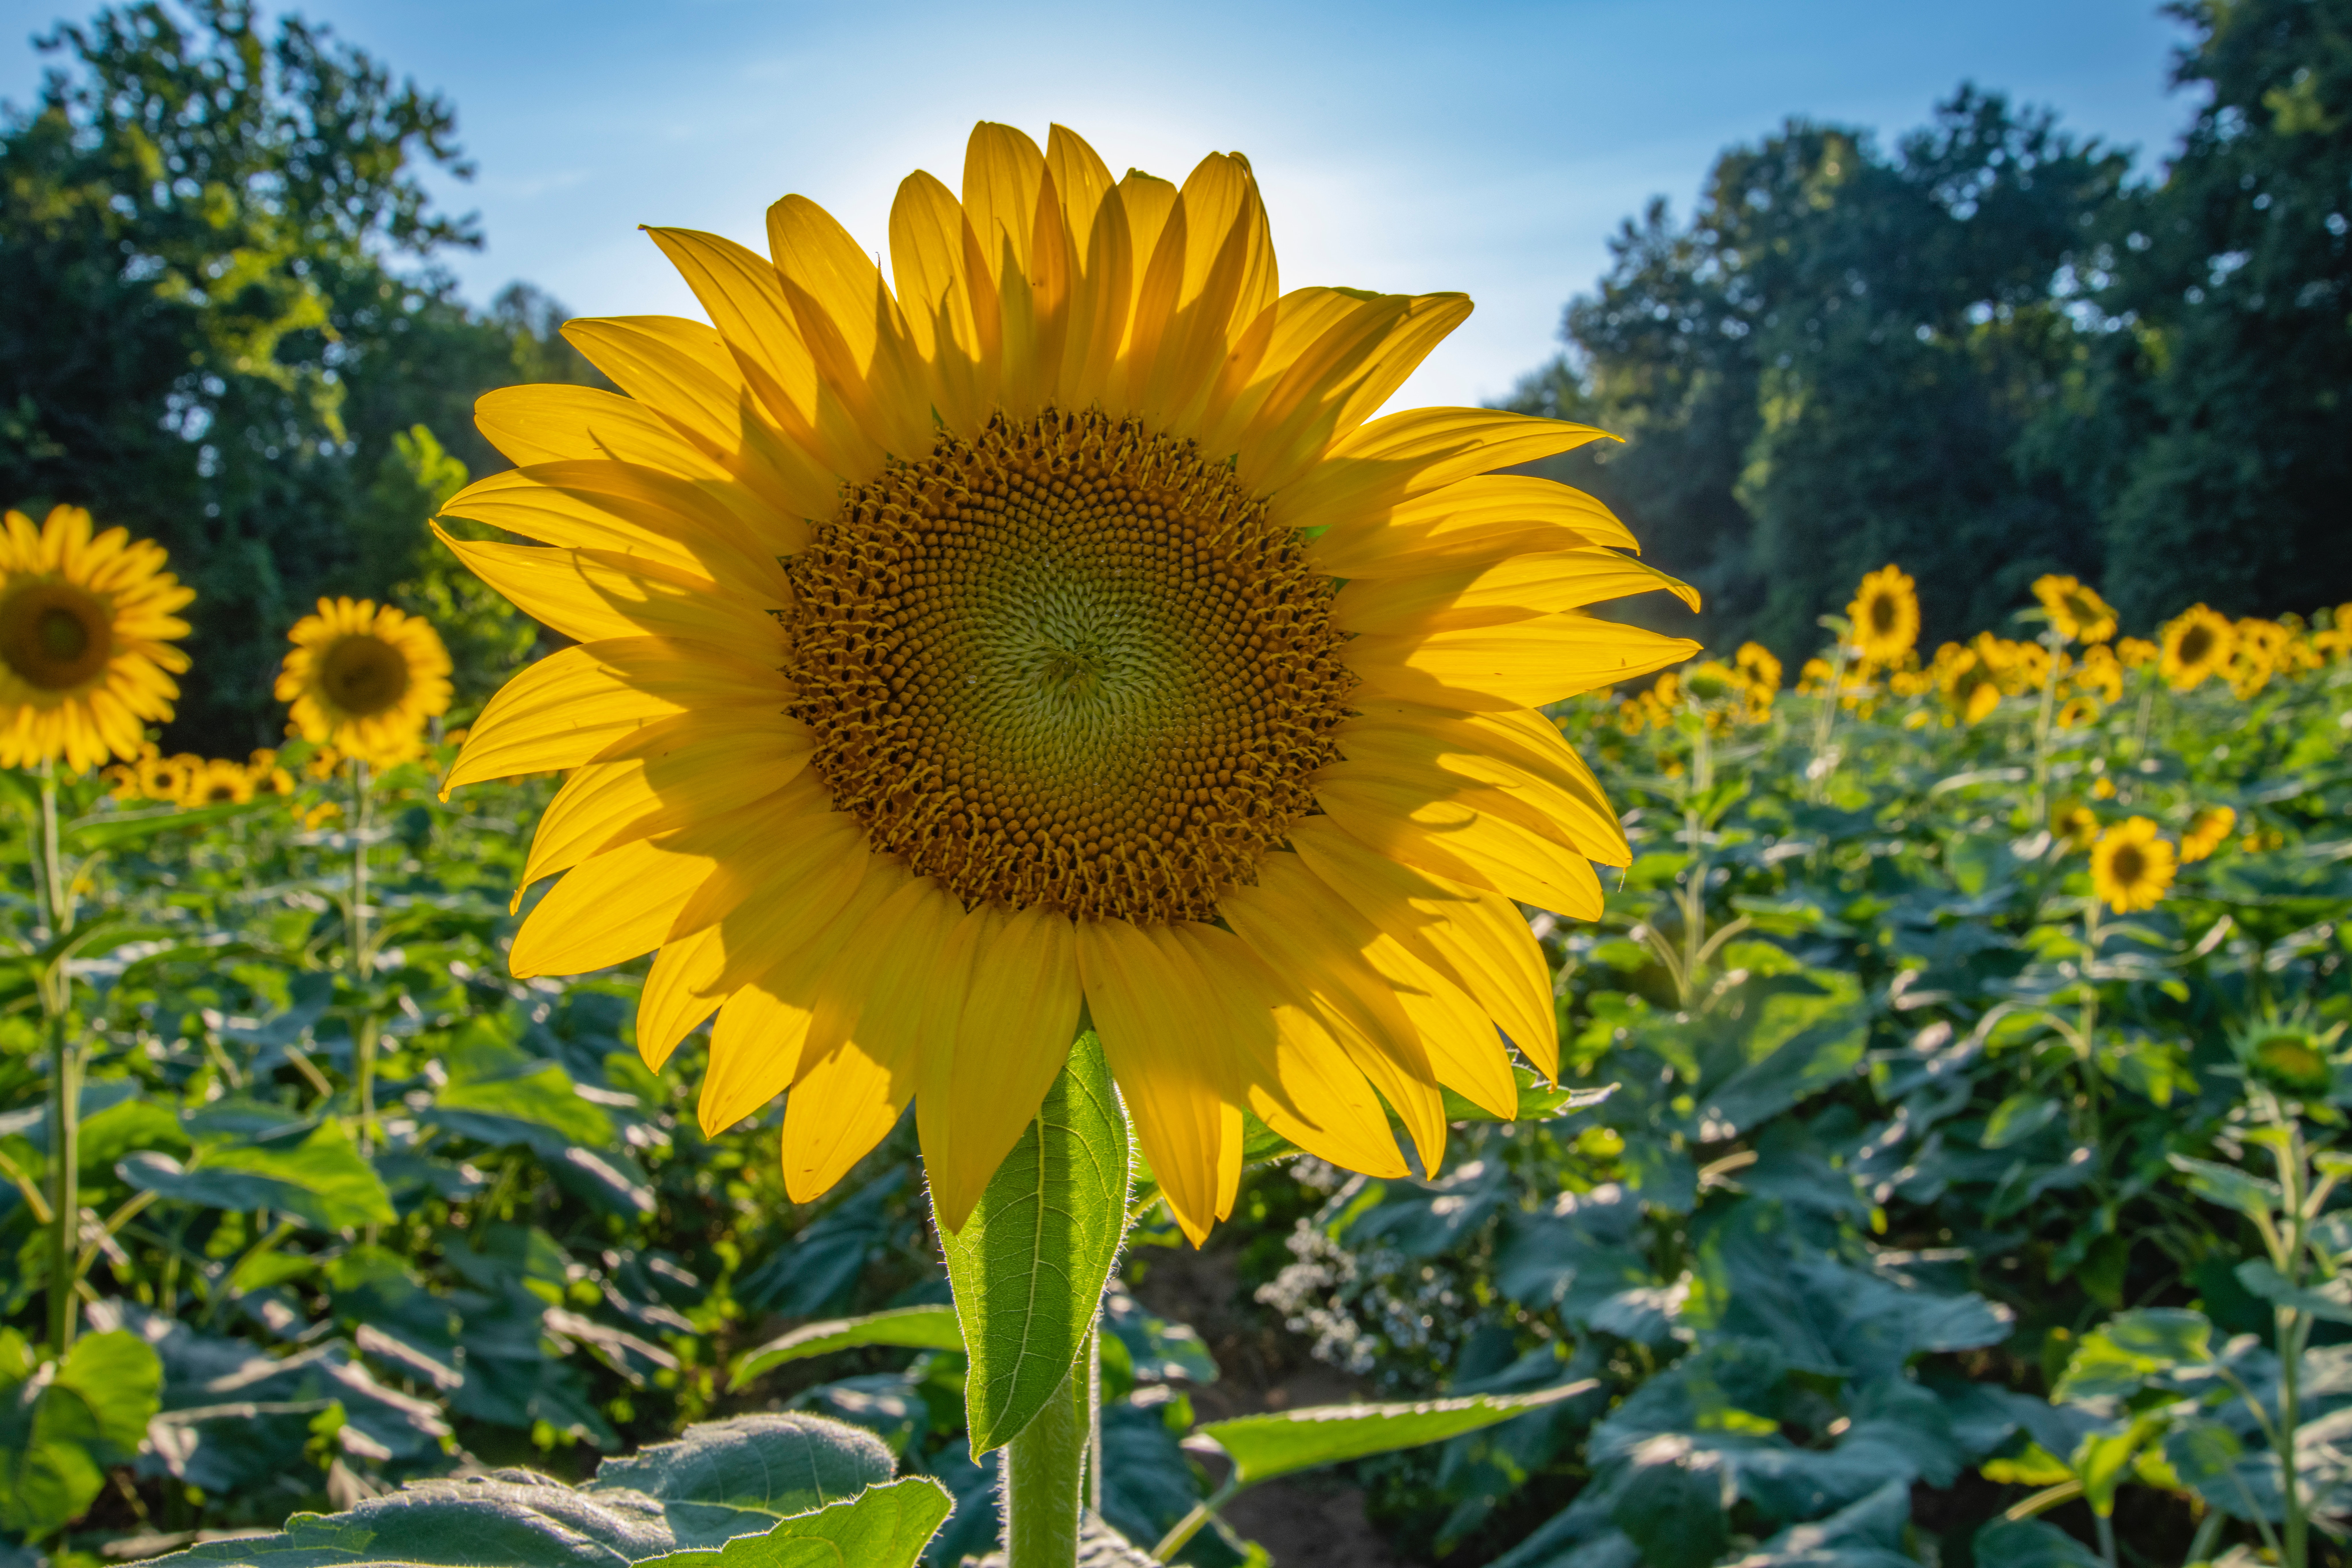
flower, sunflower, flowering plant, sky, yellow, plant, field, plantation, pollen, sunflower seed, petal, wildflower, summer, asterales, cuisine, annual plant, daisy family, vegetarian food, crop, sunlight, landscape, Forb, perennial plant